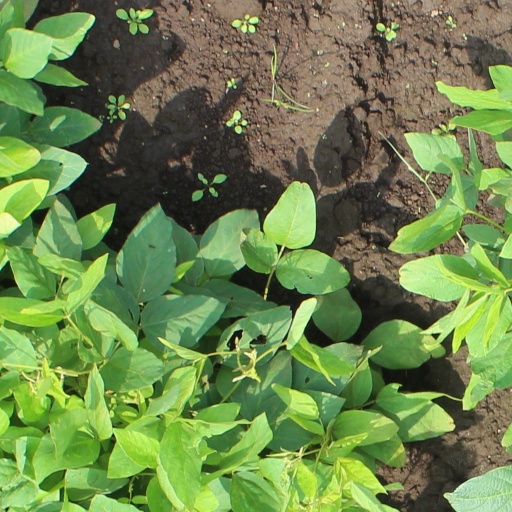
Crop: soybean